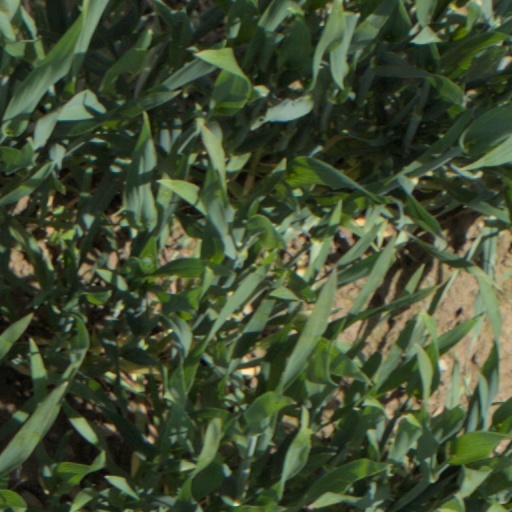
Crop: wheat